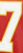
Number: 7